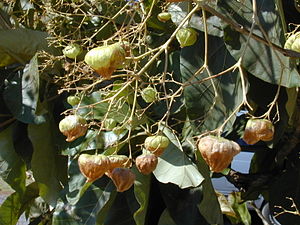
Teaktræ-slægten
Teaktræ (Tectona grandis) med blade og frugter.
Teaktræ kaldes også jati. Det er en slægt, der er udbredt med tre arter i monsunskovene i Sydøstasien. Det er store, løvfældende træer, som har vejrbestandigt, olieholdigt ved.